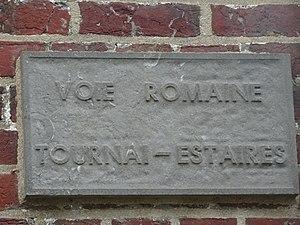
Camphin-en-Pévèle est une commune française, située dans le département du Nord en région Hauts-de-France.